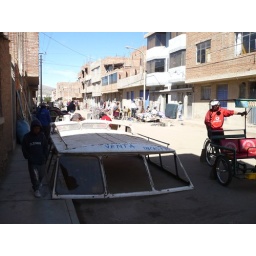
A street market in Puno selling scrap metal including this boat cabin